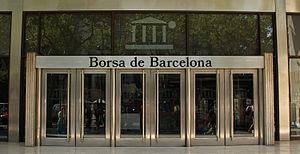
La Bourse des valeurs de Barcelone est une bourse des valeurs fondée en 1915 mais active tout au long du XIXᵉ siècle et située à Barcelone, dans la communauté autonome de Catalogne en Espagne.